December 9th Movement

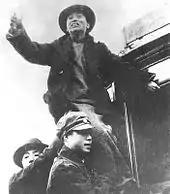
Student leader Huang Jing making a speech from a tram.

On November 18, student representatives from several major universities in Beiping gathered in a meeting and secretly formed the Beiping Students Union. An election was held and Guo Mingqiu became the executive president while the communists selected Huang Jing and Yao Yilin to participate in leading the Students Union. On December 3, the Beiping Students Union decided to correspond with as many universities as possible to organize a mass petition. Three days later, 15 schools published a declaration opposing the formation of the Anti-Communist Autonomous Government of Northern China. It demanded the KMT government to arrest Yin Rugeng and also called for a national armed resistance against Japan. A 9-point political agenda was passed the same day, among which called for the KMT to immediately stop its armed campaign against the communists in the Chinese Civil War. Since December 9 was rumored to be the day that the Hebei-Chahar Political Committee was to be established, the Students Union chose that day for the petition.